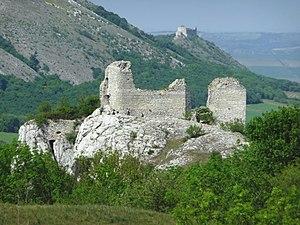
Klentnice est une commune du district de Břeclav, dans la région de Moravie-du-Sud, en République tchèque. Sa population s'élevait à 538 habitants en 2017.
Pavlov est une commune du district de Břeclav, dans la région de Moravie-du-Sud, en République tchèque. Sa population s'élevait à 580 habitants en 2017.